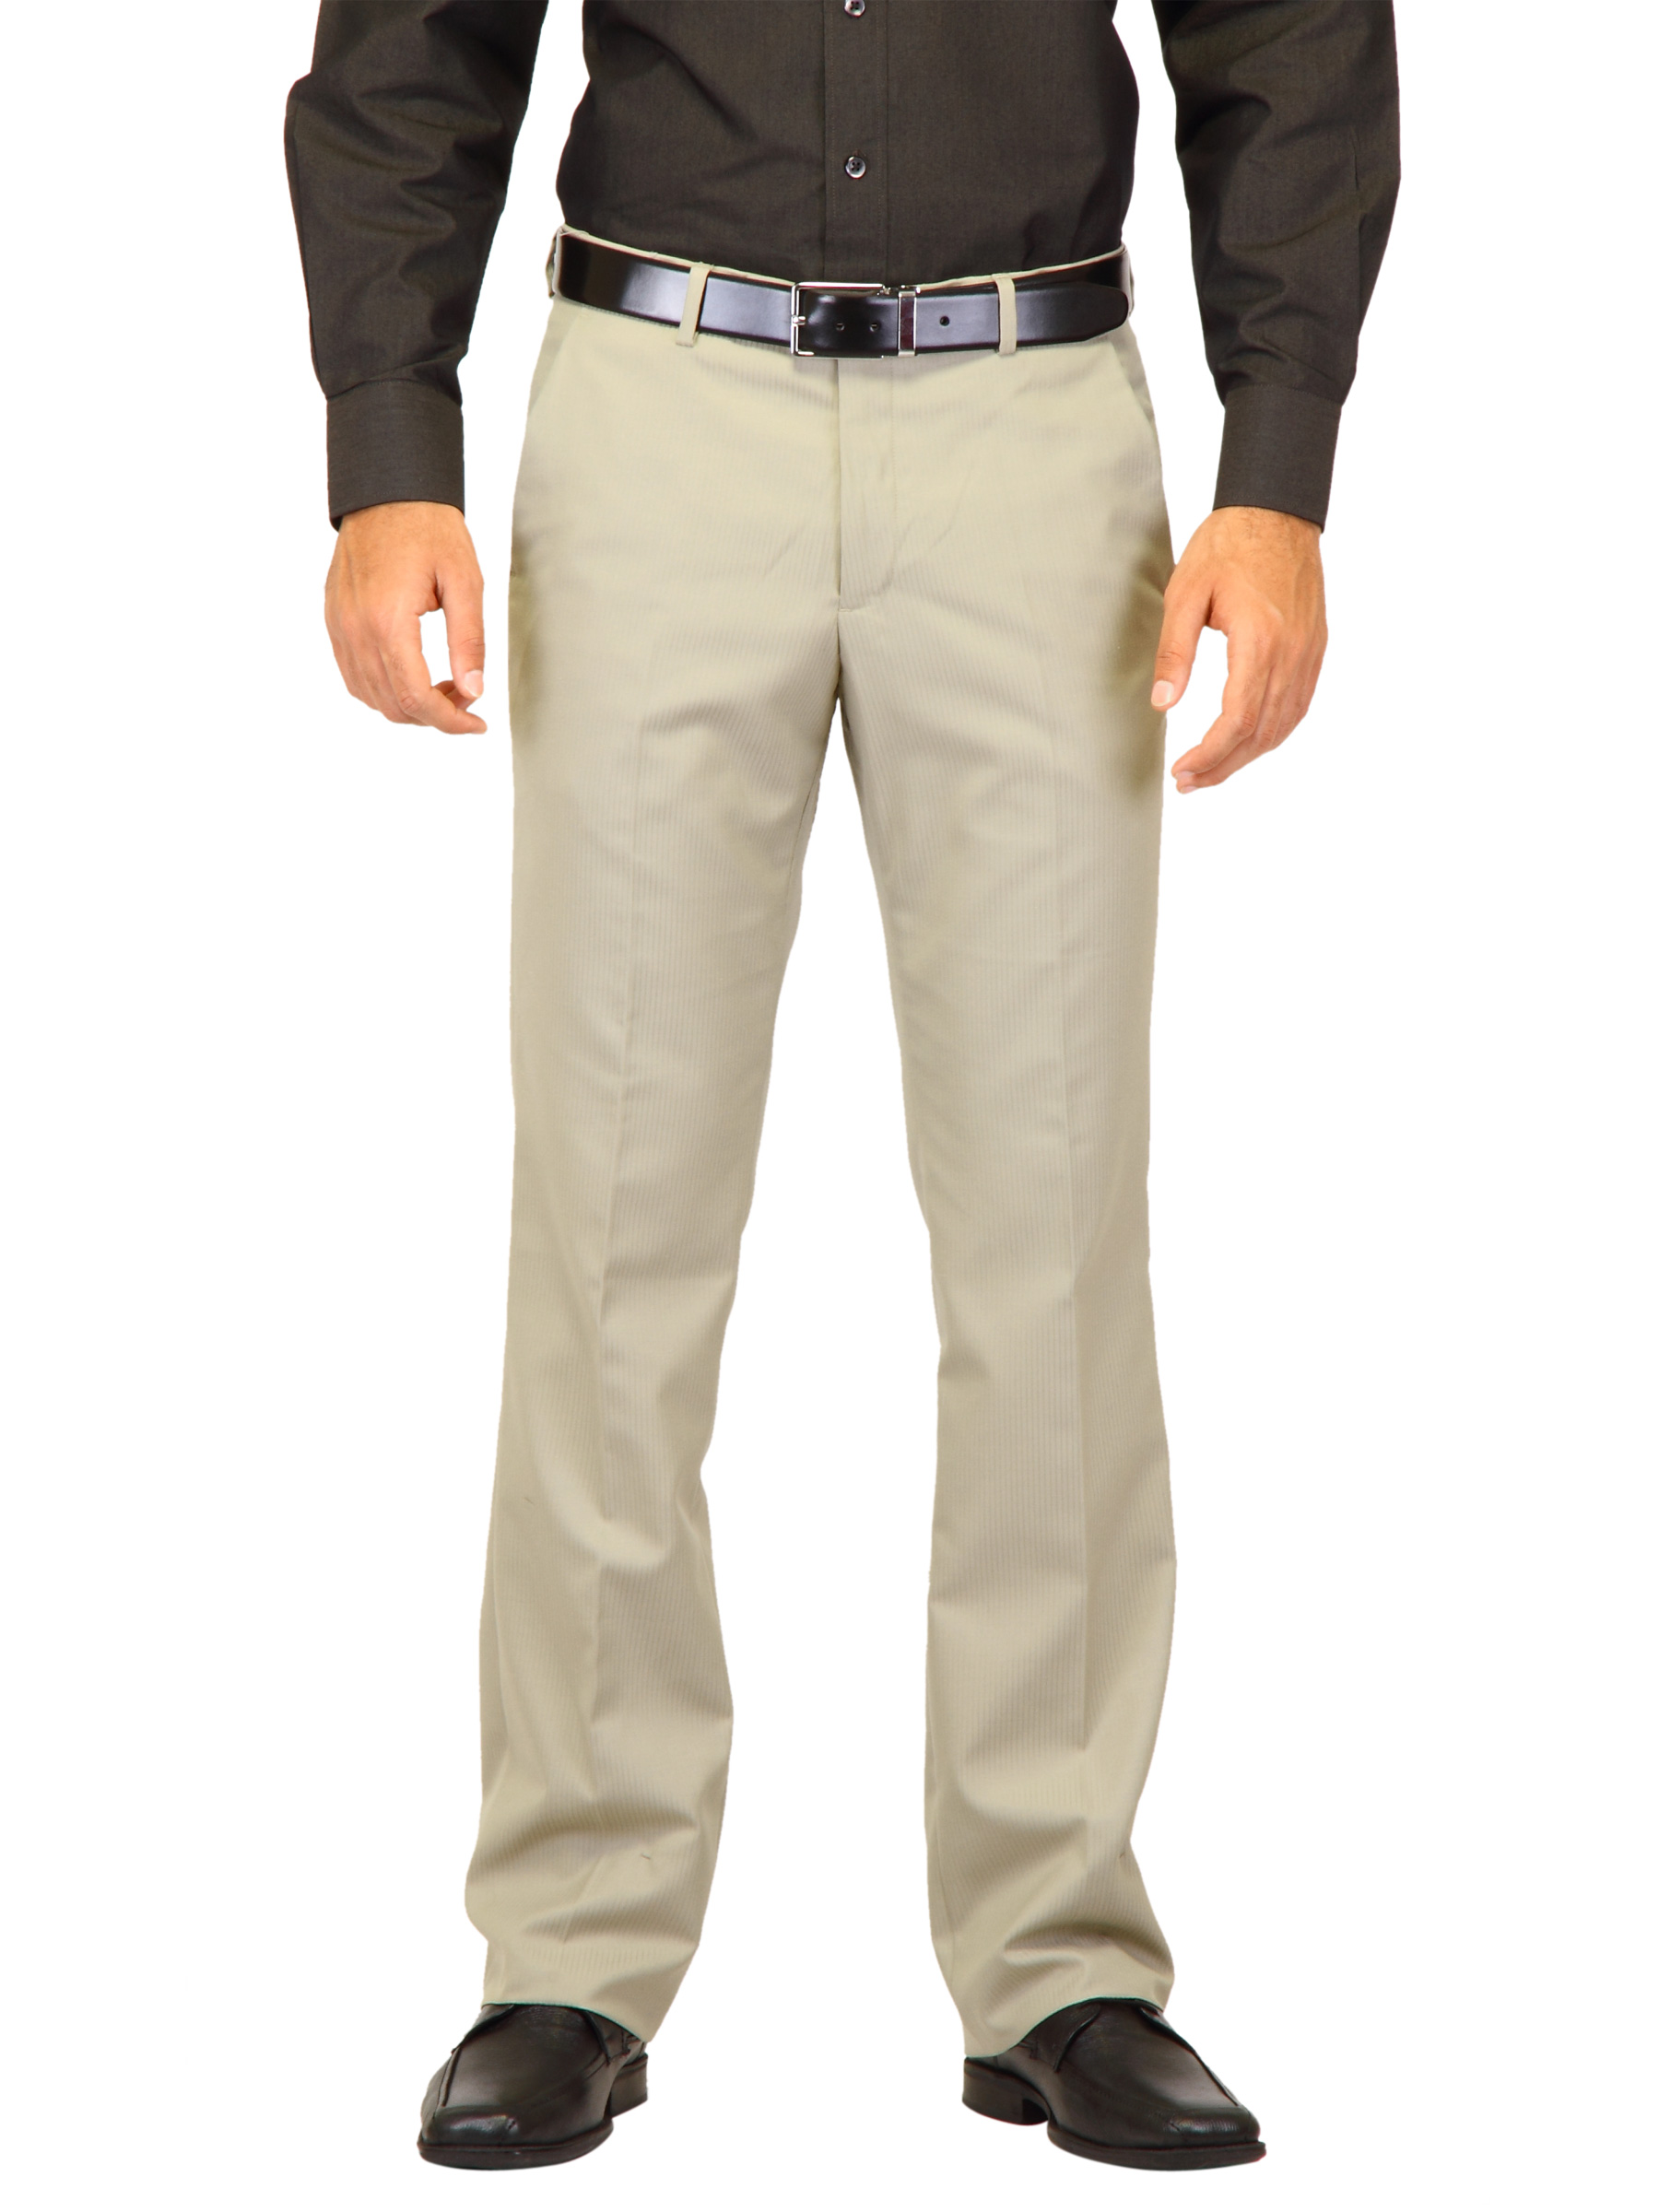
Indigo Nation Men PV Plan Beige Trousers
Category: Apparel / Bottomwear / Trousers
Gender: Men
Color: Beige
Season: Fall 2011
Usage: Casual